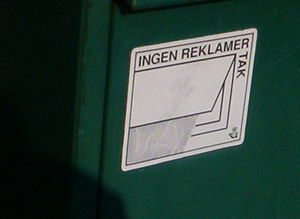
Tilbudsavis
Et skilt på postkassen, der markerer, at husstanden ikke ønsker at modtage tilbudsaviser.
Tilbudsaviser, tilbudskataloger eller reklametryksager er publikationer indeholdende aktuelle varer og priser, udsendt af detail- eller en gros-butikker til private husstande og/eller virksomheder.